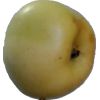
Label: Apple 6